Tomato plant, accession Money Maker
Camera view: horizontal (90 deg, fisheye); turntable rotation: 30 degrees
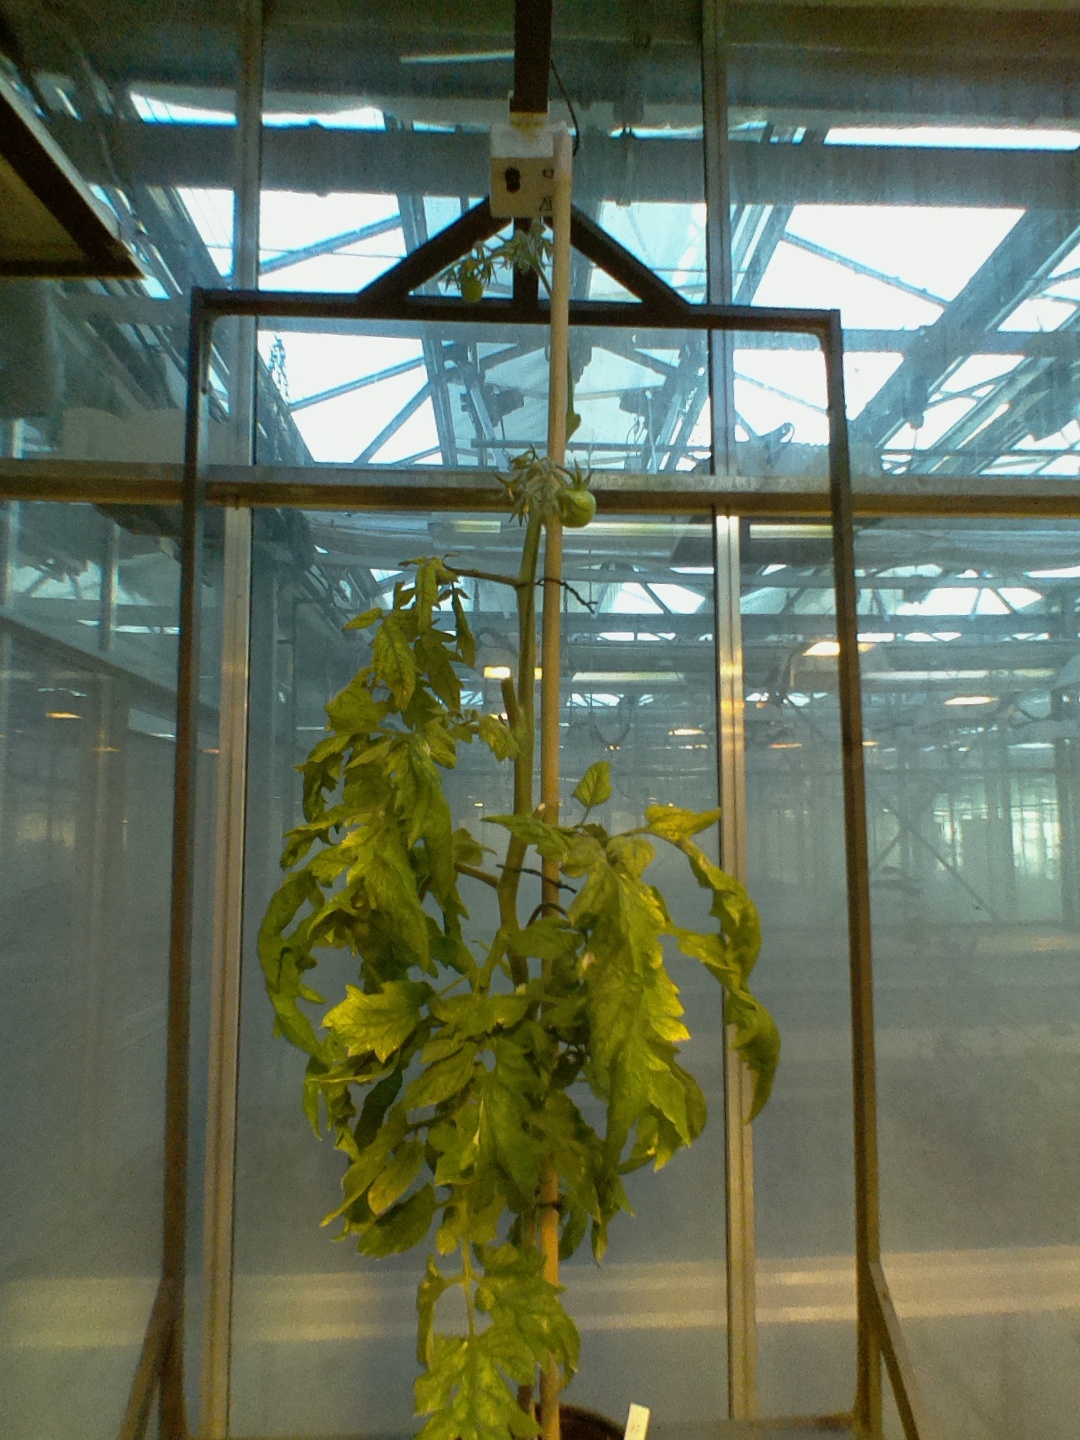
BBCH growth stage 77: 70%-80% of final fruit size